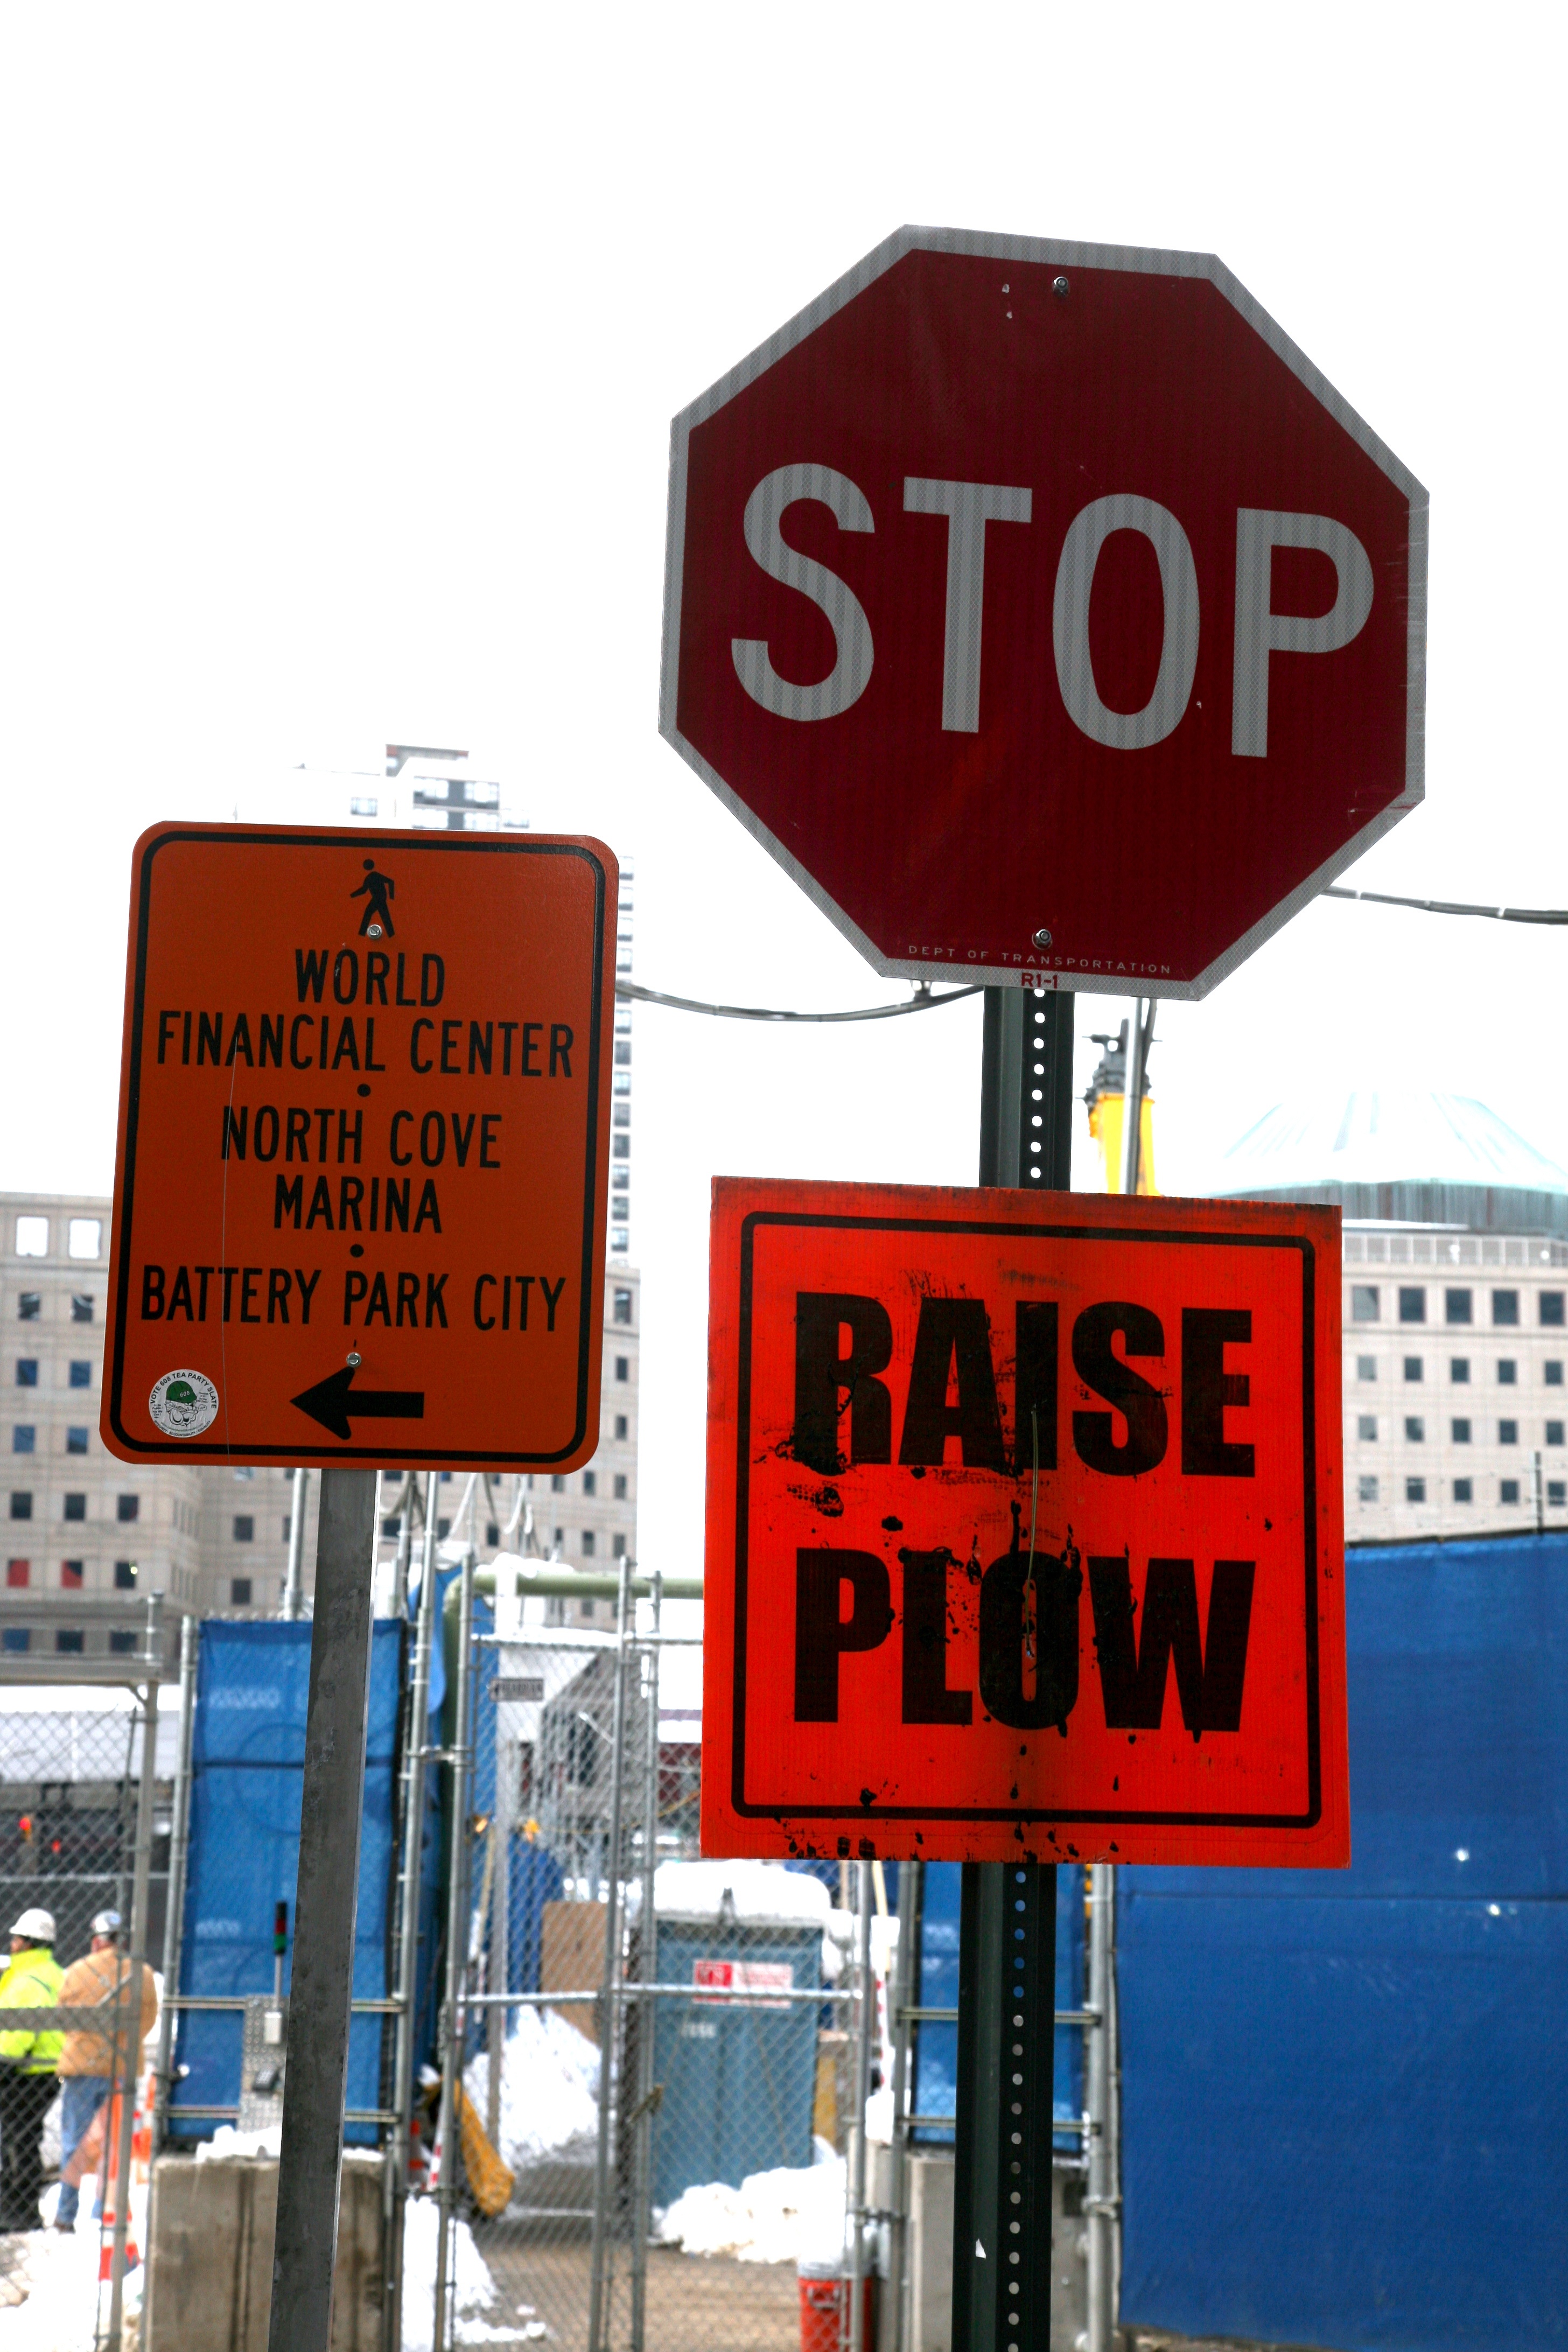
advertising, manhattan, sign, nyc, street sign, signage, lane, brand, stop sign, newyork, newyorkcity, ny, 911, worldtradecenter, lowermanhattan, wtc, groundzero, september11th, worldtradecentersite, september11attacks, traffic sign